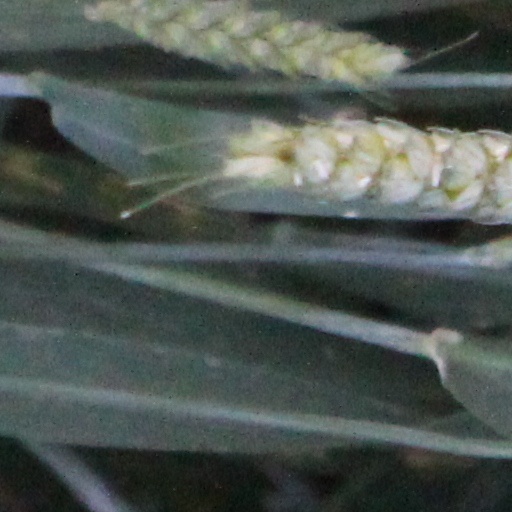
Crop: wheat